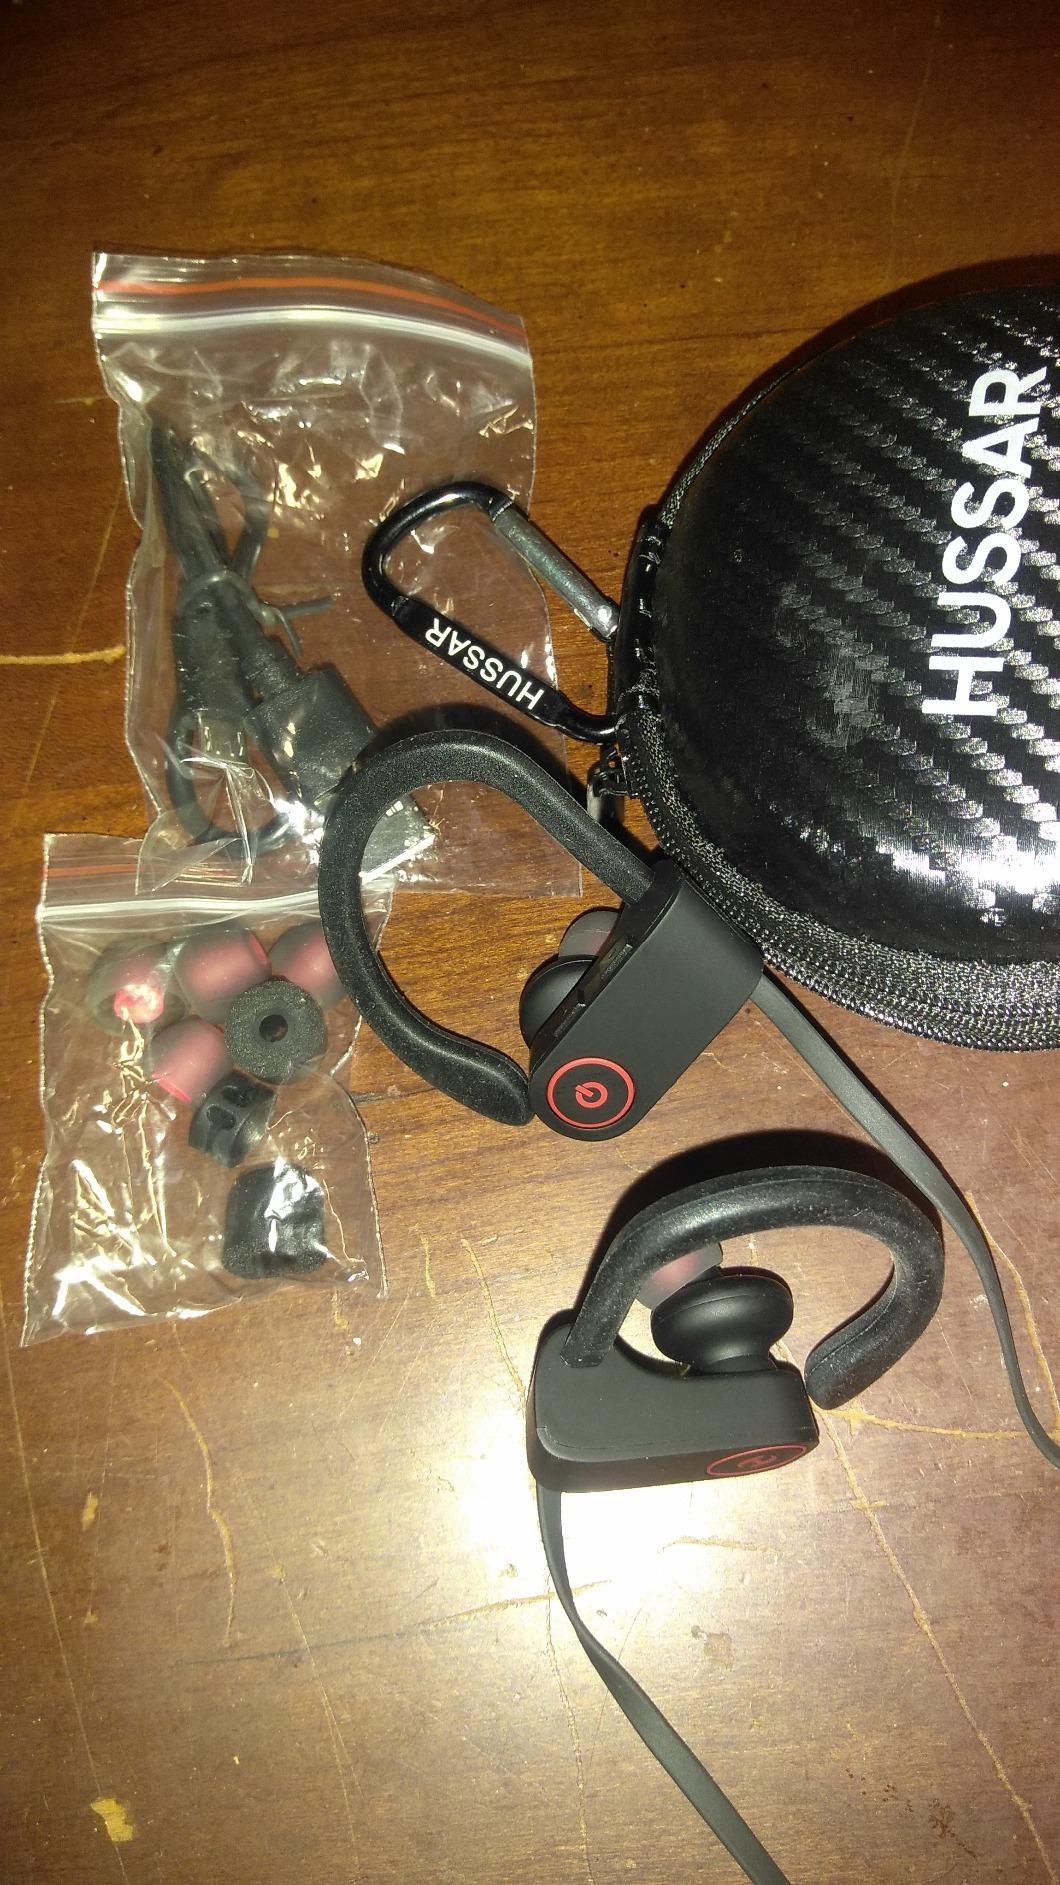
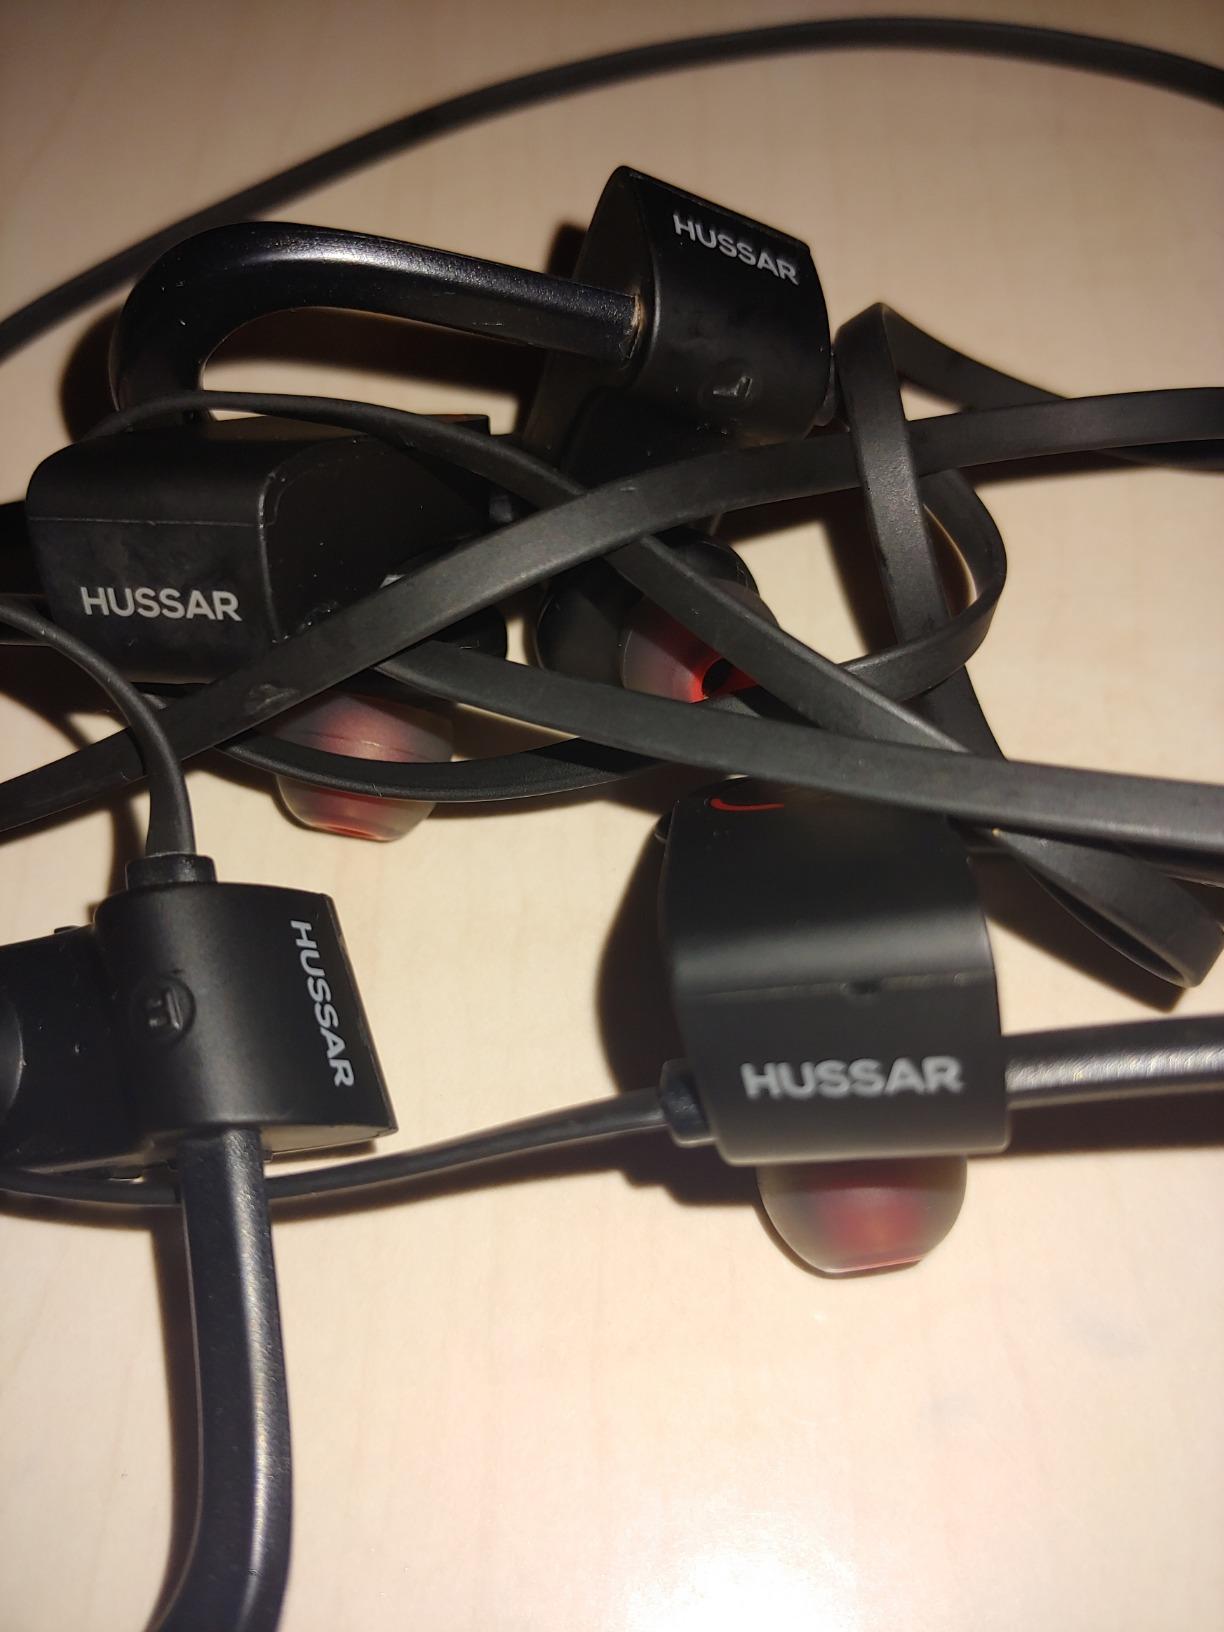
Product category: headphones
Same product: yes